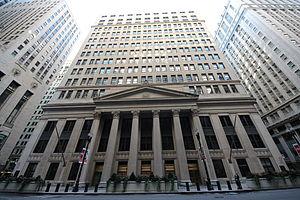
La Banque de la réserve fédérale de Chicago est l'une des douze réserves fédérales des États-Unis qui, avec le conseil des gouverneurs à Washington DC, forment la banque centrale du pays. La Banque de la réserve fédérale se situe dans le secteur financier du Loop, en centre-ville de Chicago.